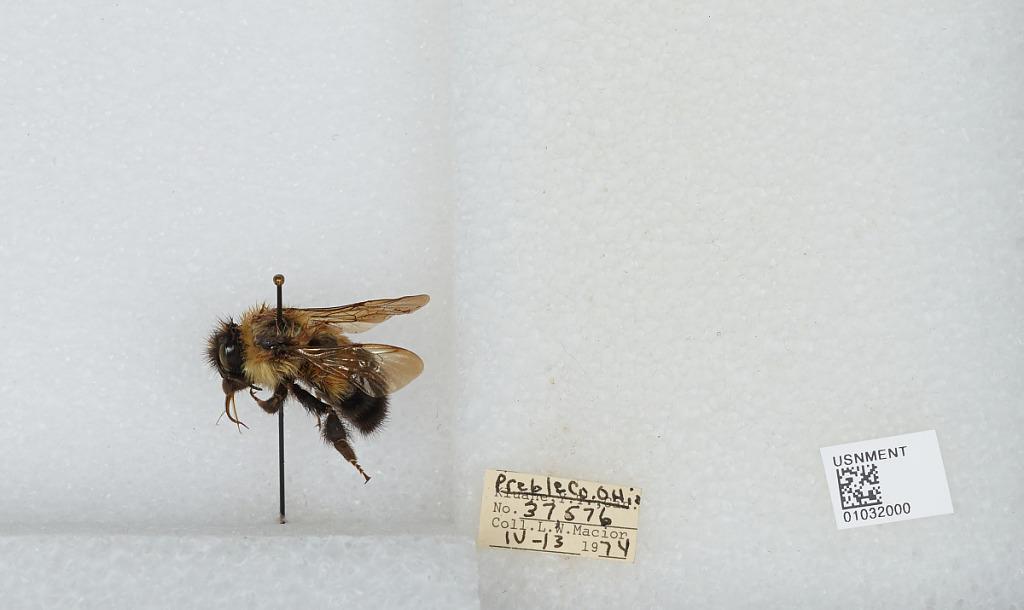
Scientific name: Bombus (Pyrobombus) vagans vagans Smith
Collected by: L. Macior
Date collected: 1974-4-13
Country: United States
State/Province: Ohio
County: Preble
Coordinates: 39.7778, -84.6897